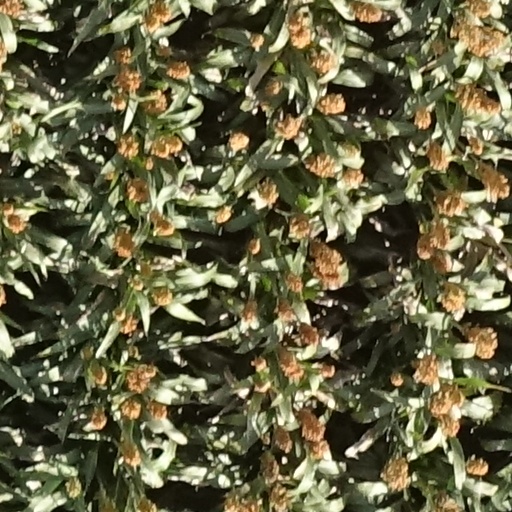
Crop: sorghum